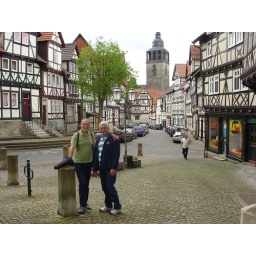
Photo taken at Bad Sooden-Allendorf, in Germany. Norbert &amp;amp; Hartmut in front of a street of half-timbered buildings